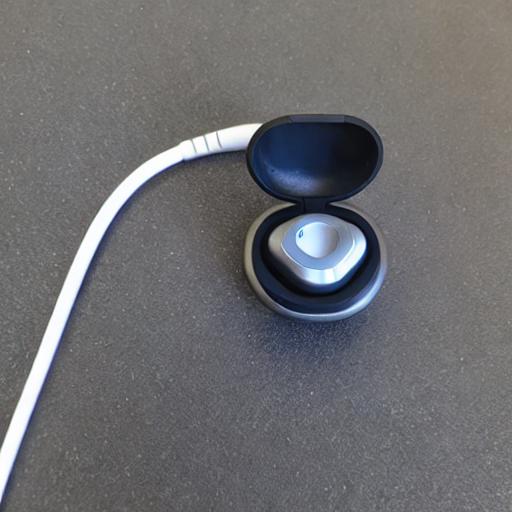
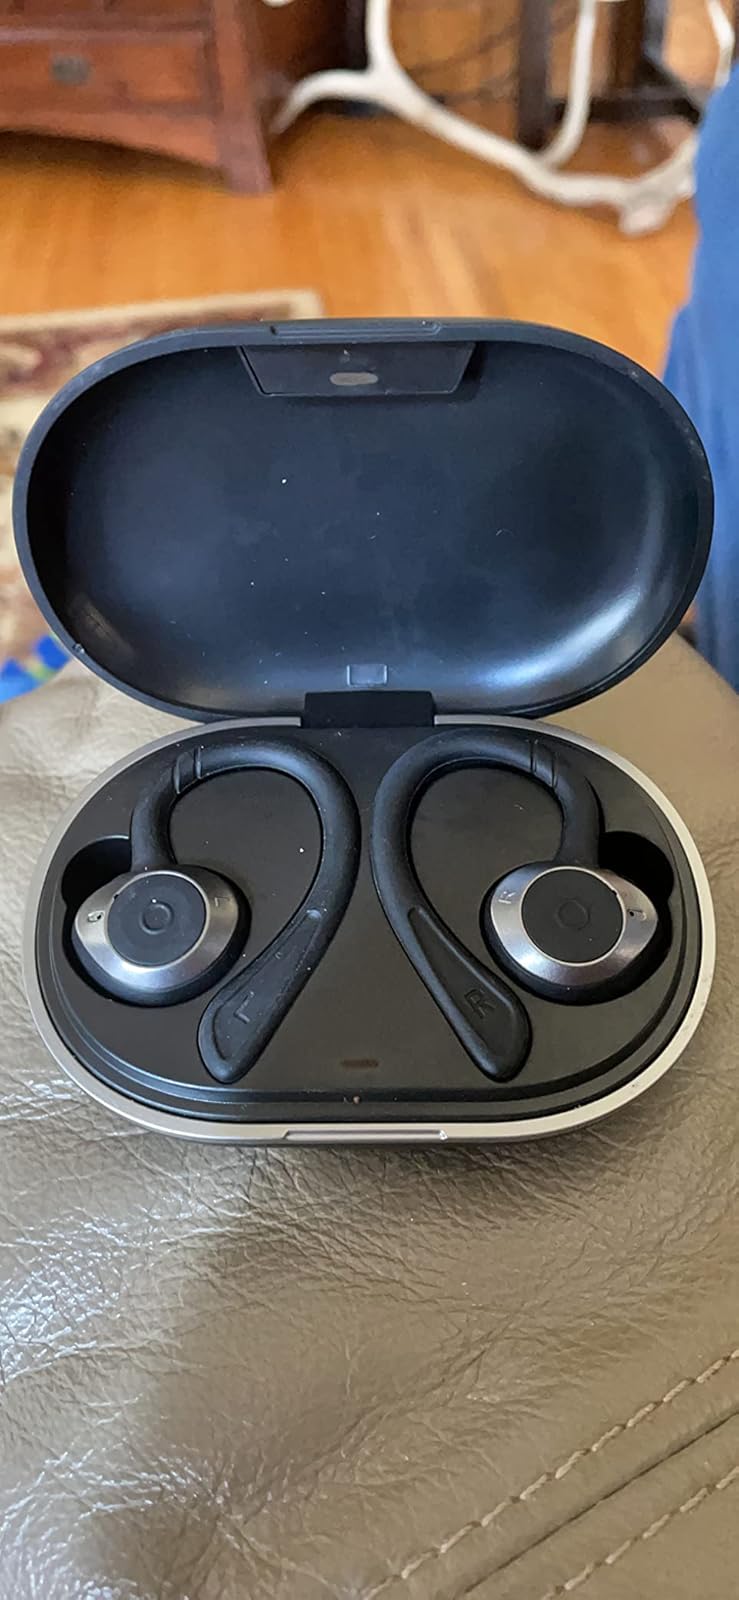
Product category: earbuds
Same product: no